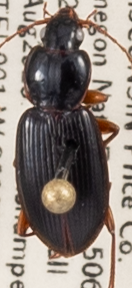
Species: Synuchus impunctatus
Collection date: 2020-08-25
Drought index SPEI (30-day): -0.528
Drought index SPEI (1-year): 2.09
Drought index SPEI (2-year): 2.09